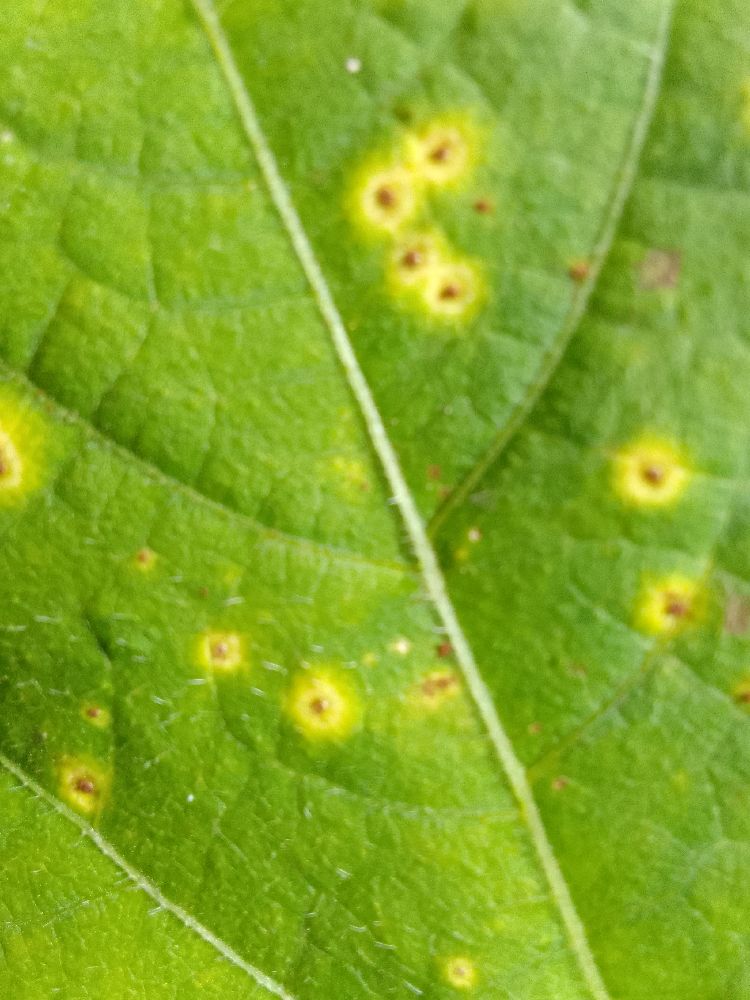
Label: rust